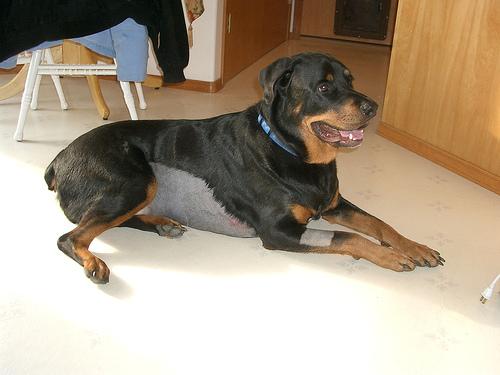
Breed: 224-n000060-Rottweiler